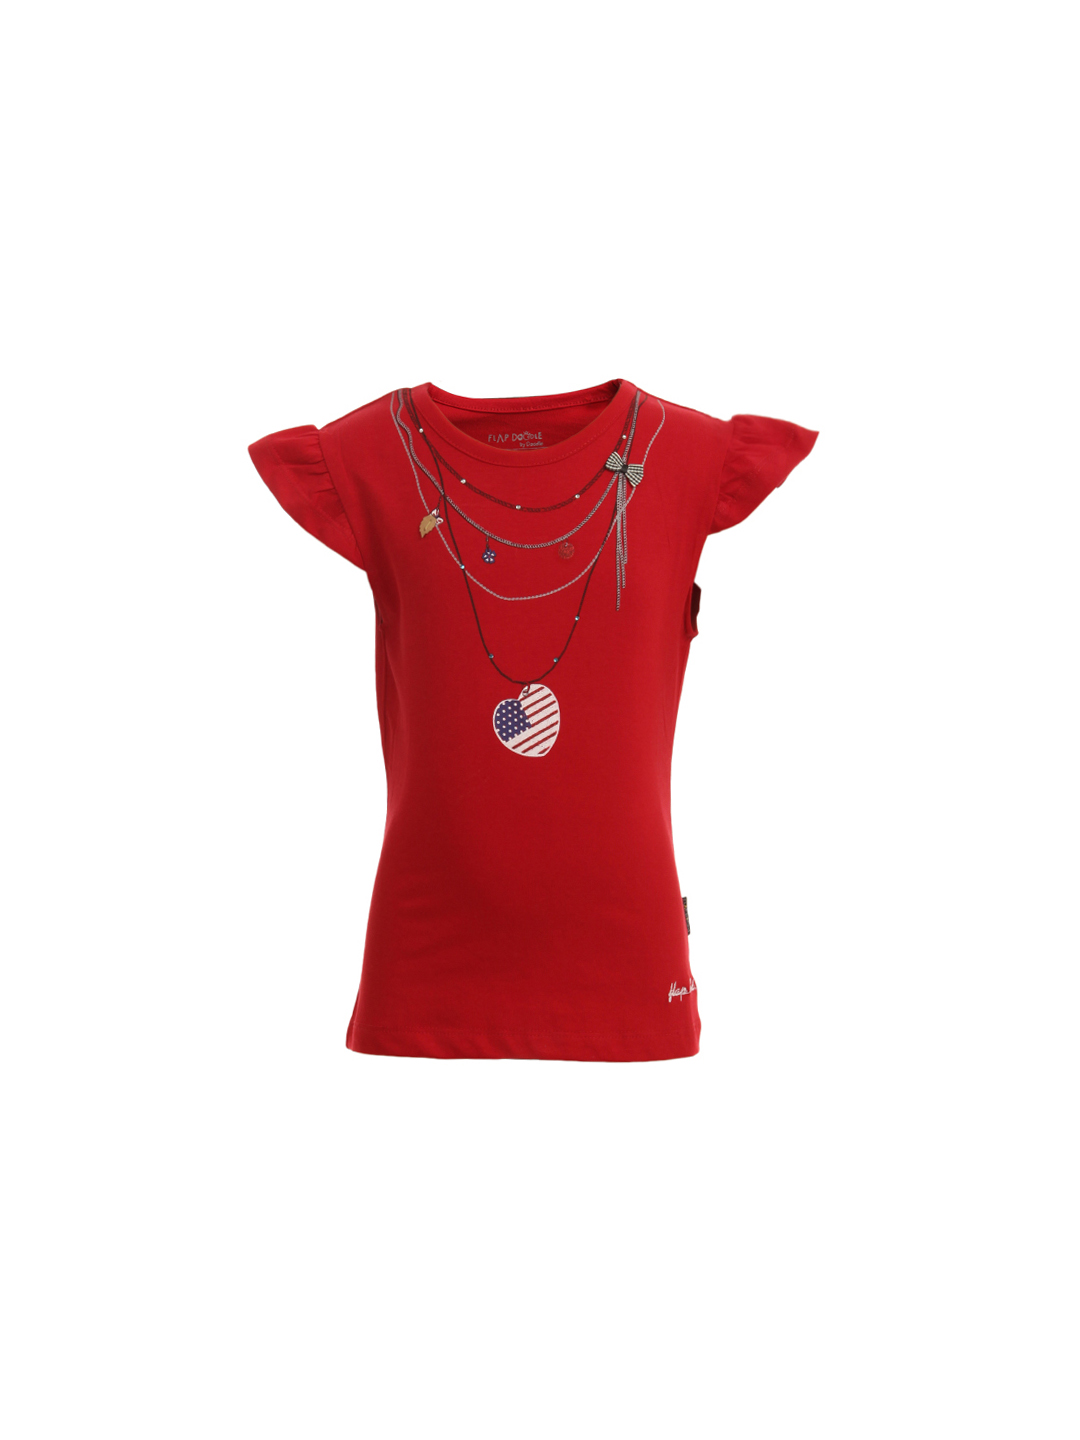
Doodle Girls Red Printed Top
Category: Apparel / Topwear / Tops
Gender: Girls
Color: Red
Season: Summer 2012
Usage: Casual